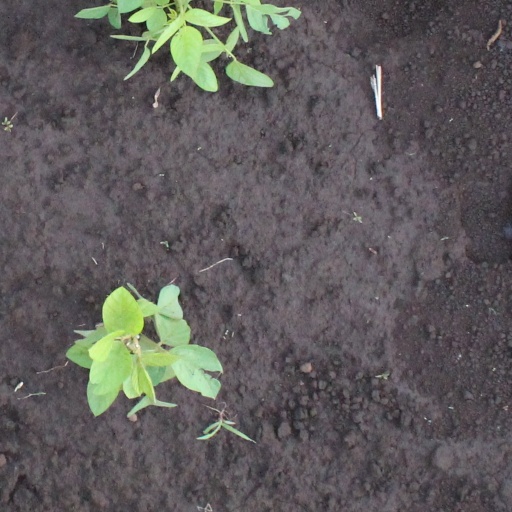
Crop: soybean